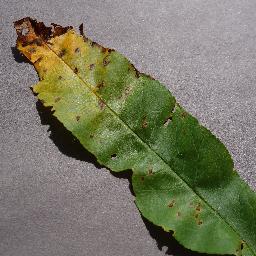
Label: Peach___Bacterial_spot